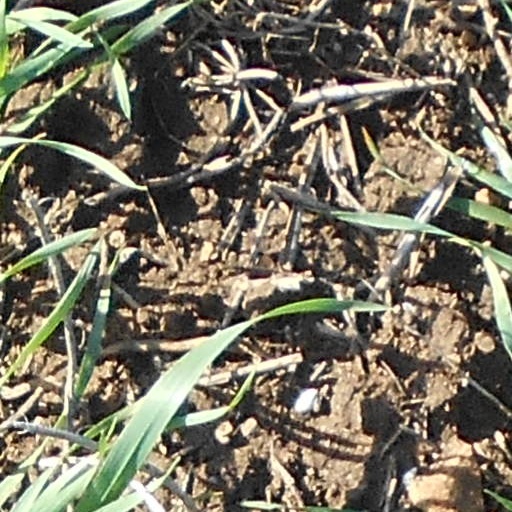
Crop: wheat